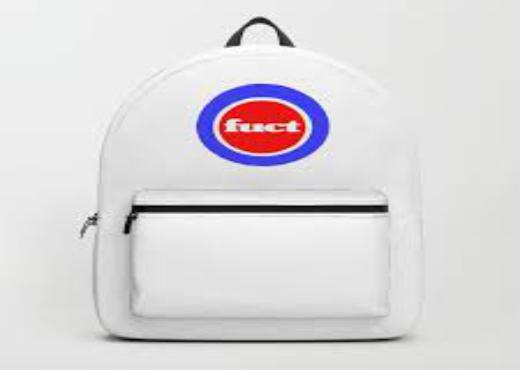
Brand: FUCT
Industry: Clothes